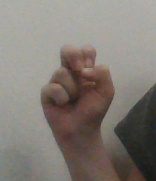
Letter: gaaf